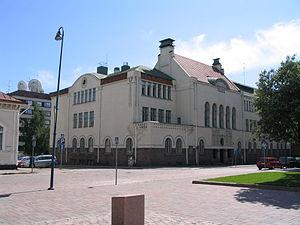
Sakris Usko Nyström est un architecte finlandais.
Kotkansaari est une île du golfe de Finlande et elle est le centre de la ville de Kotka.
Le lycée de Kotka est un lycée situé dans le quartier Kotkansaari à Kotka en Finlande.